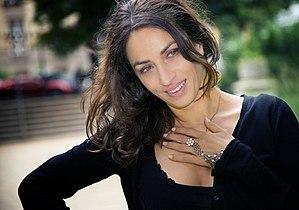
Jale Arıkan est une actrice turque d'Allemagne.